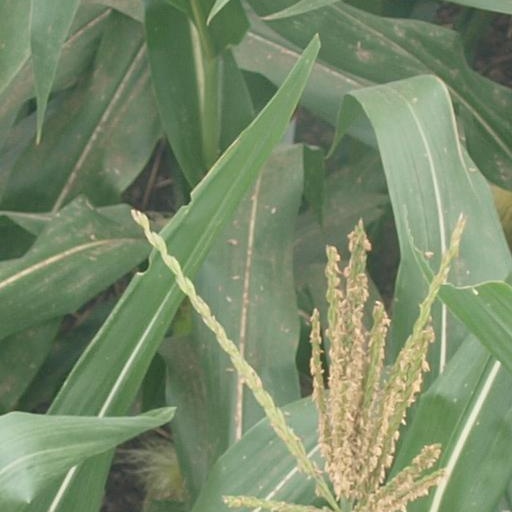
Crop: maize; corn